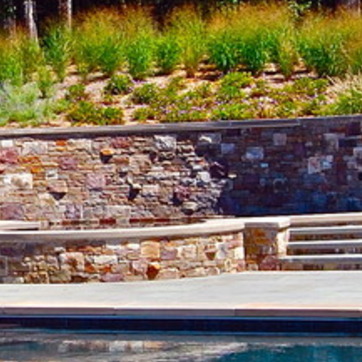
Material: stone